Red Guards (Finland)

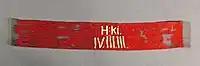
Armband of the 4th regiment 3rd battalion 3rd company of the Helsinki Red Guard.

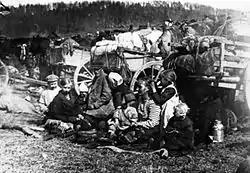
A refugee family captured in Lahti.

As the war started on 27 January, the Red Guards occupied the capital, Helsinki, and the largest towns of industrialized southern Finland. The front line was soon established, stretching from the Gulf of Bothnia to the Karelian Isthmus, 30–50 kilometres north of Pori, Tampere, Lahti, Lappeenranta and Vyborg. The Whites occupied rural northern Finland, where the few Red strongholds fell in less than two weeks without any strong resistance. The last Red occupied town in the north was Varkaus, which the Whites seized on 21 February. In the Ostrobothnia, Central Finland, Savonia and North Karelia regions most Reds were captured, but in Lapland many were able to flee to Sweden, Norway or Soviet Russia.